John Anderson Campus

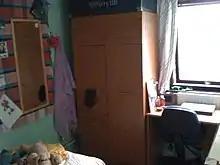
Birkbeck Court Room

Chancellors Hall is located at the intersection of rotten row east and taylor street. It is the tallest accommodation allowing up to 165 spaces available for students. These are separated into 3 to 6 people per flat. Every one of these bedrooms has an en suite shower/wash-hand basin/WC. The people on each flat share a large kitchen/living/dining room and a TV is also included. Rent includes heating/lighting and also a cleaning service for the shared areas of the flat. Chancellors Hall was named after The Chancellor Rt. Hon the Lord Smith of Kelvin. Lord Smith is one of Scotland's leading business figures and currently chairs the organising committee for the Glasgow 2014 Commonwealth Games. Lord Smith is currently chairman of SSE, Weir Group and the UK Green Investment Bank and is a non-executive director of Standard Bank Group South Africa.